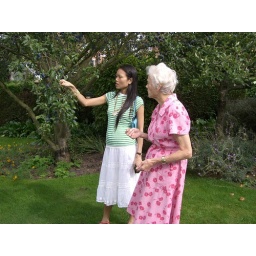
Inspecting a fruit tree in Pearl's garden